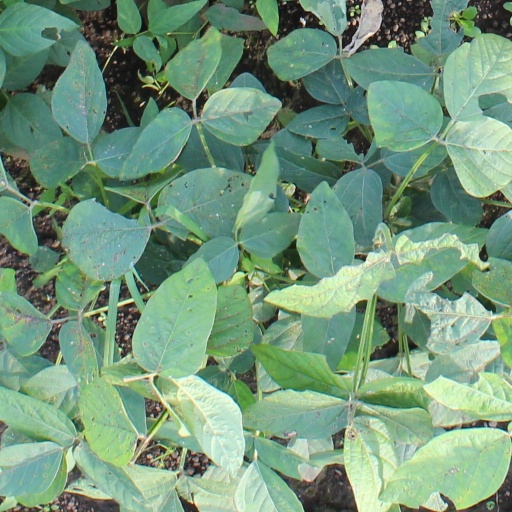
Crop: soybean